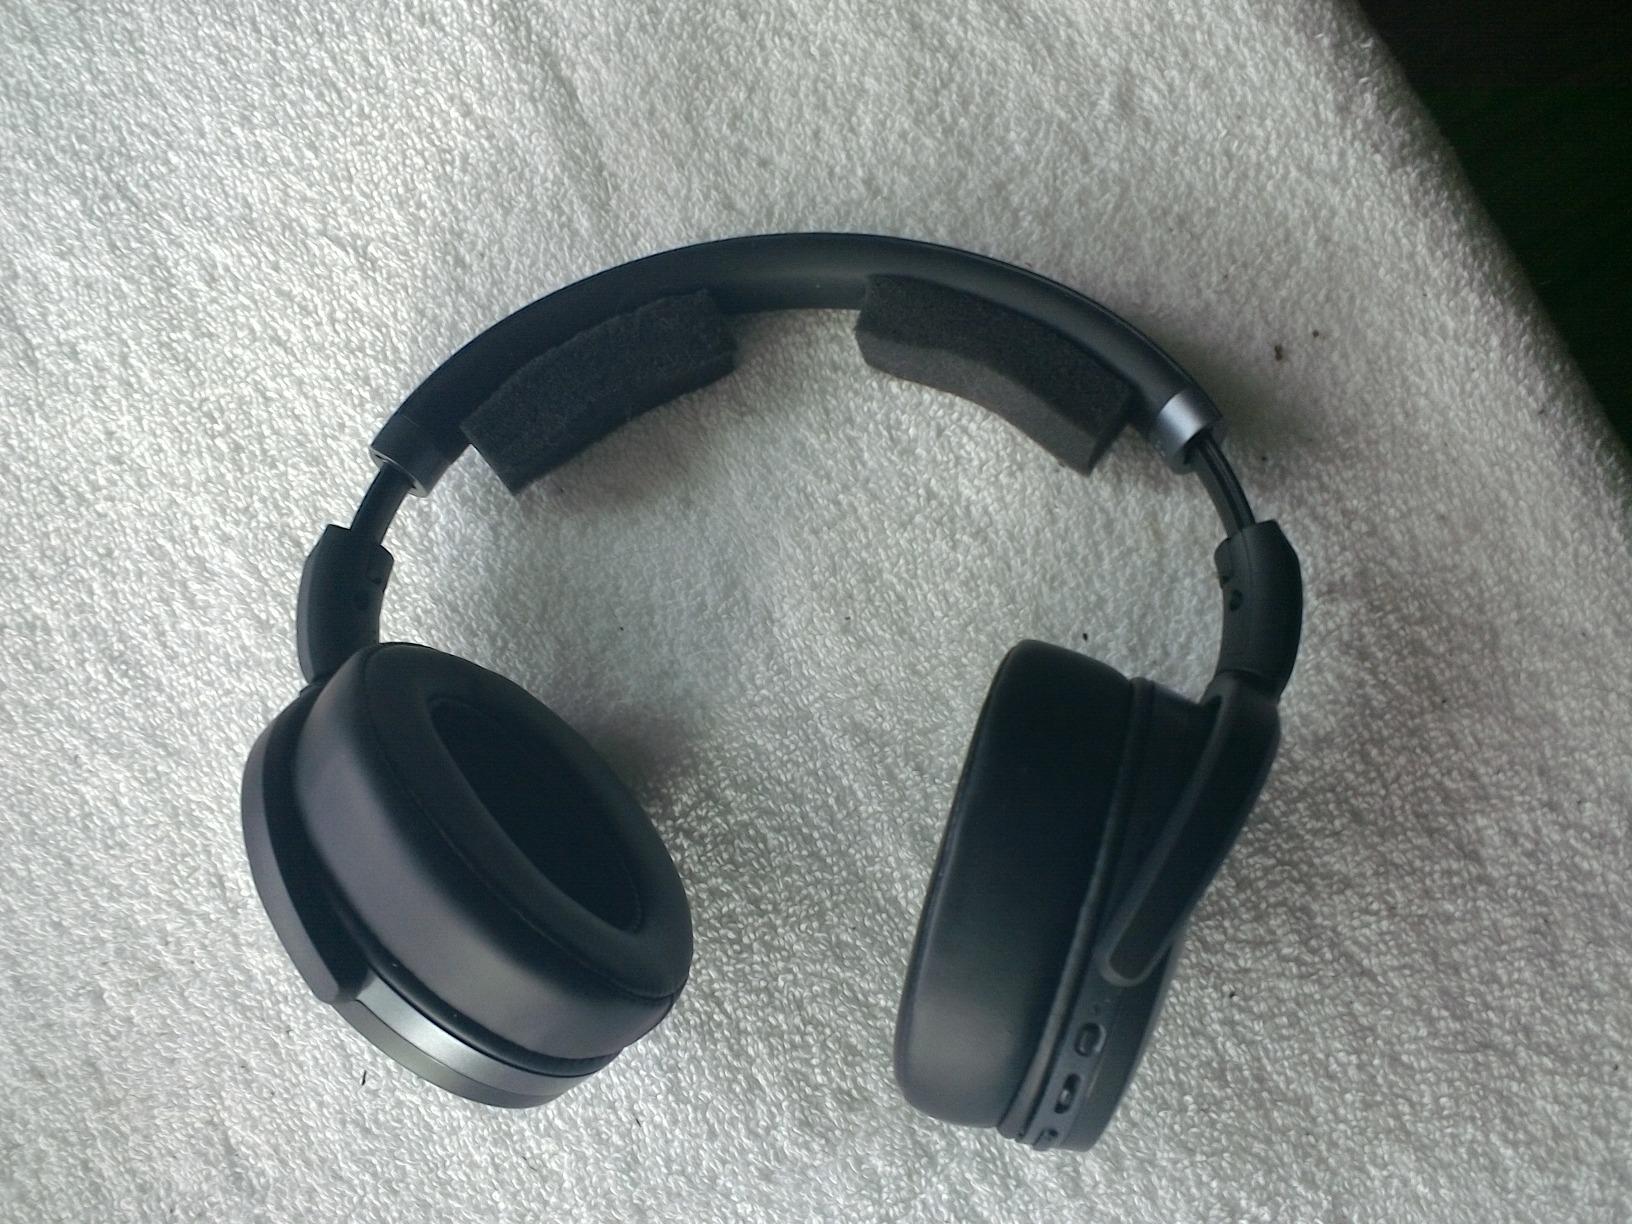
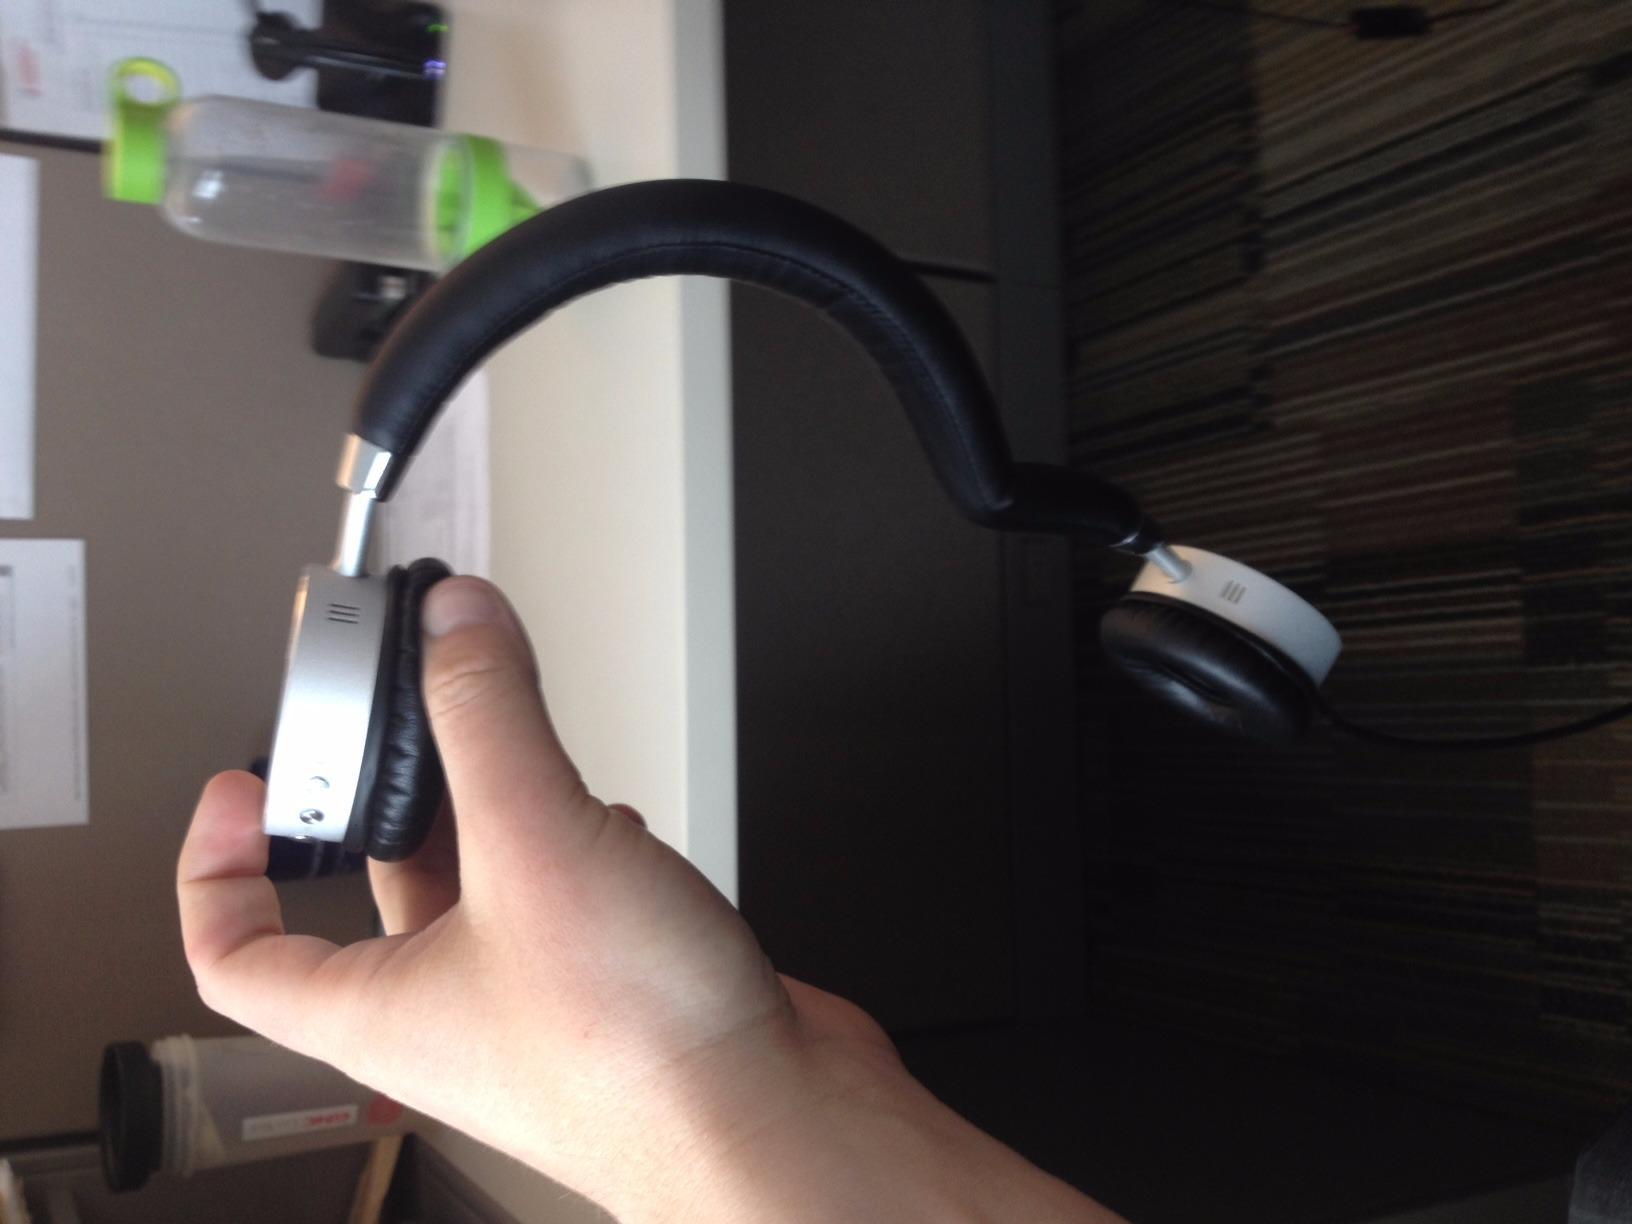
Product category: headphones
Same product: no